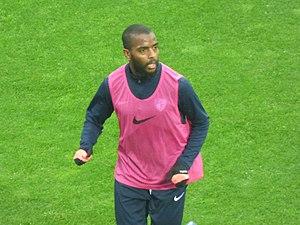
Youssouf M'Changama avant le match RC Lens / Grenoble Foot 38, le 24 novembre 2018, comptant pour la quinzième journée du championnat de France de football de Ligue 2 2018-2019, au Stade Bollaert-Delelis.
Youssouf M'Changama, né le 29 août 1990 à Marseille, est un footballeur international comorien, évoluant au poste de milieu défensif à l'EA Guingamp.